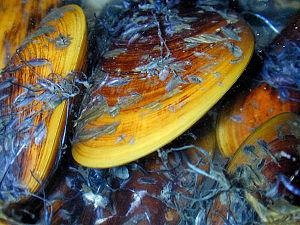
Moule abyssale Bathymodiolus childressi (Cl. Bivaliva, Ss-cl.
Les représentants du genre Bathymodiolus sont des moules abyssales de grande taille associées aux sources hydrothermales. Leur découverte, récente, coïncide avec celle des écosystèmes liés aux sites hydrothermaux à partir de la fin des années 1970 ; elles en constituent généralement l'un des éléments dominants. Elles ont reçu en français le nom de « modioles profondes ». Depuis la première description de Bathymodiolus thermophilus en 1985, une vingtaine d'espèces ont été reconnues et décrites pour la plupart.
Les mytilidés sont des mollusques bivalves, de l'ordre des Mytiloida. Leur coquille de type anisomyaire, a sa partie antérieure réduite et un ligament allongé.
Les expressions suintement froid ou « émission de fluide froid » désignent, par opposition à l'émission de fluide chaud des sources hydrothermales, des lieux sous-marins d'émanation permanente de sulfure d'hydrogène, de méthane et d'autres hydrocarbures, à basse température. Ces suintements se produisent au niveau du plancher océanique, ou parfois sur les flancs d'un mont sous-marin. Ils sont parfois associés à un lac de saumure, une accumulation locale d'eau très saline et très dense.